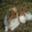
Label: dog